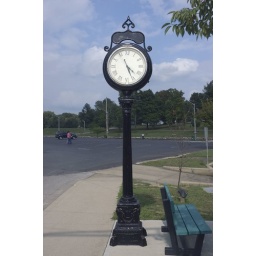
This clock is near the lake at Eastside Park in Washington Indiana.